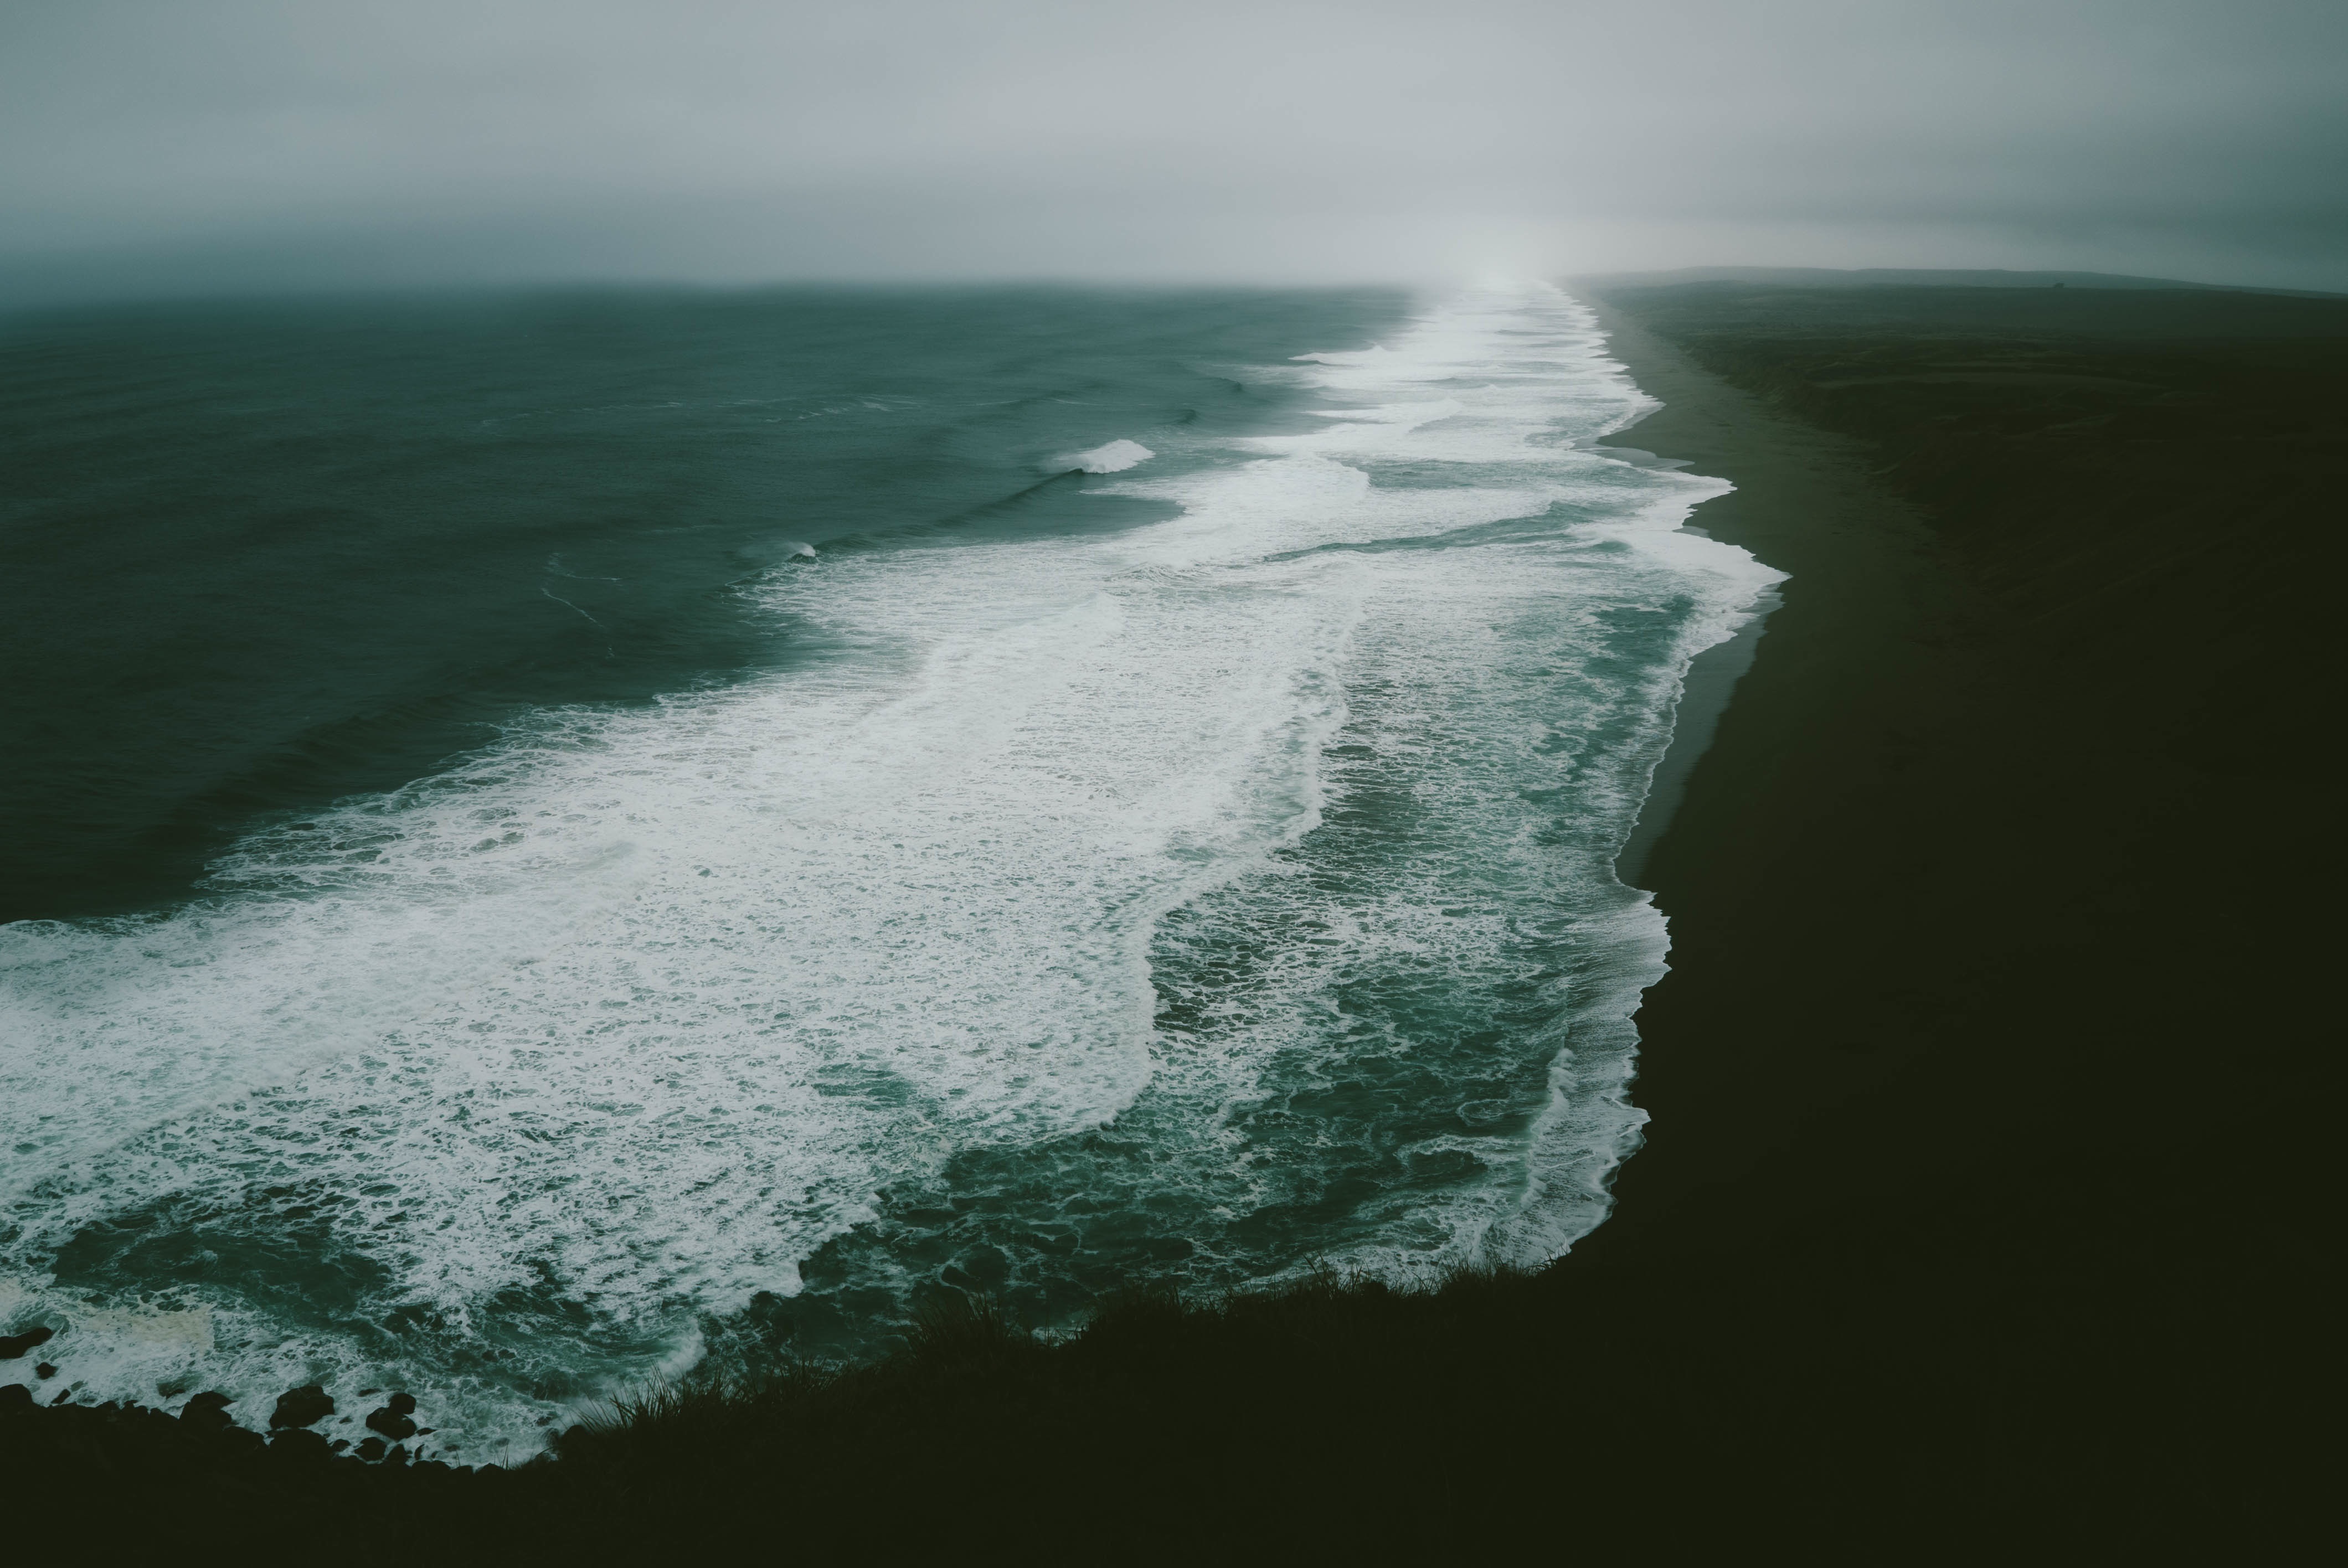
beach, sea, coast, water, ocean, horizon, cloud, sunlight, shore, wave, coastline, cliff, seascape, bay, aerial, terrain, aerial view, body of water, cape, ocean waves, atmospheric phenomenon, wind wave